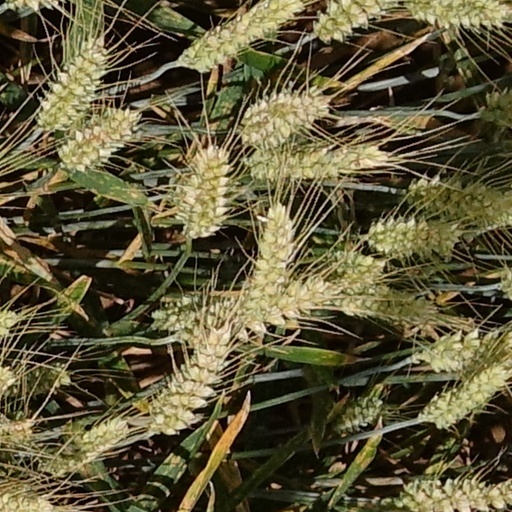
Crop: wheat